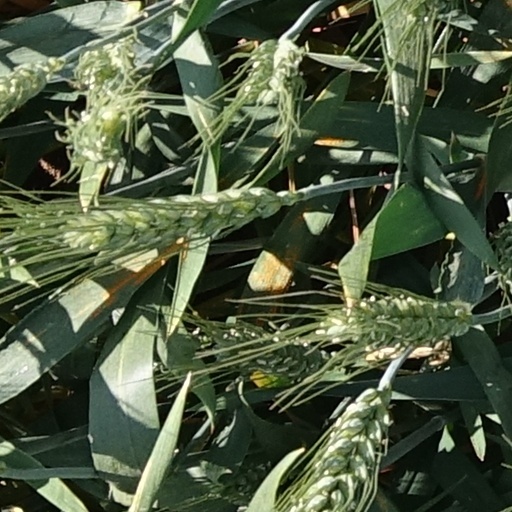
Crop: wheat